Villa miseria

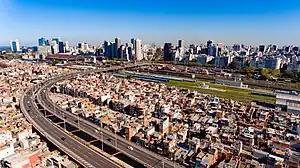
Villa 31 in Buenos Aires

Villa 31 is a large "villa miseria" in the Retiro, Buenos Aires area of Buenos Aires, near the local railway station.